Argent (character)

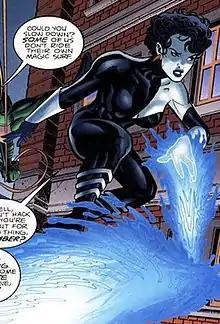
Argent as depicted in "Robin & Argent: Double Shot" (February 1998). Art by Greg Land.

Argent (Toni Monetti) is a superheroine appearing in American comic books published by DC Comics. She first appears in issue #1 of the second series of the "Teen Titans" comics and remains a regular member of the team until the events of "Graduation Day", when Nightwing disbands the group.